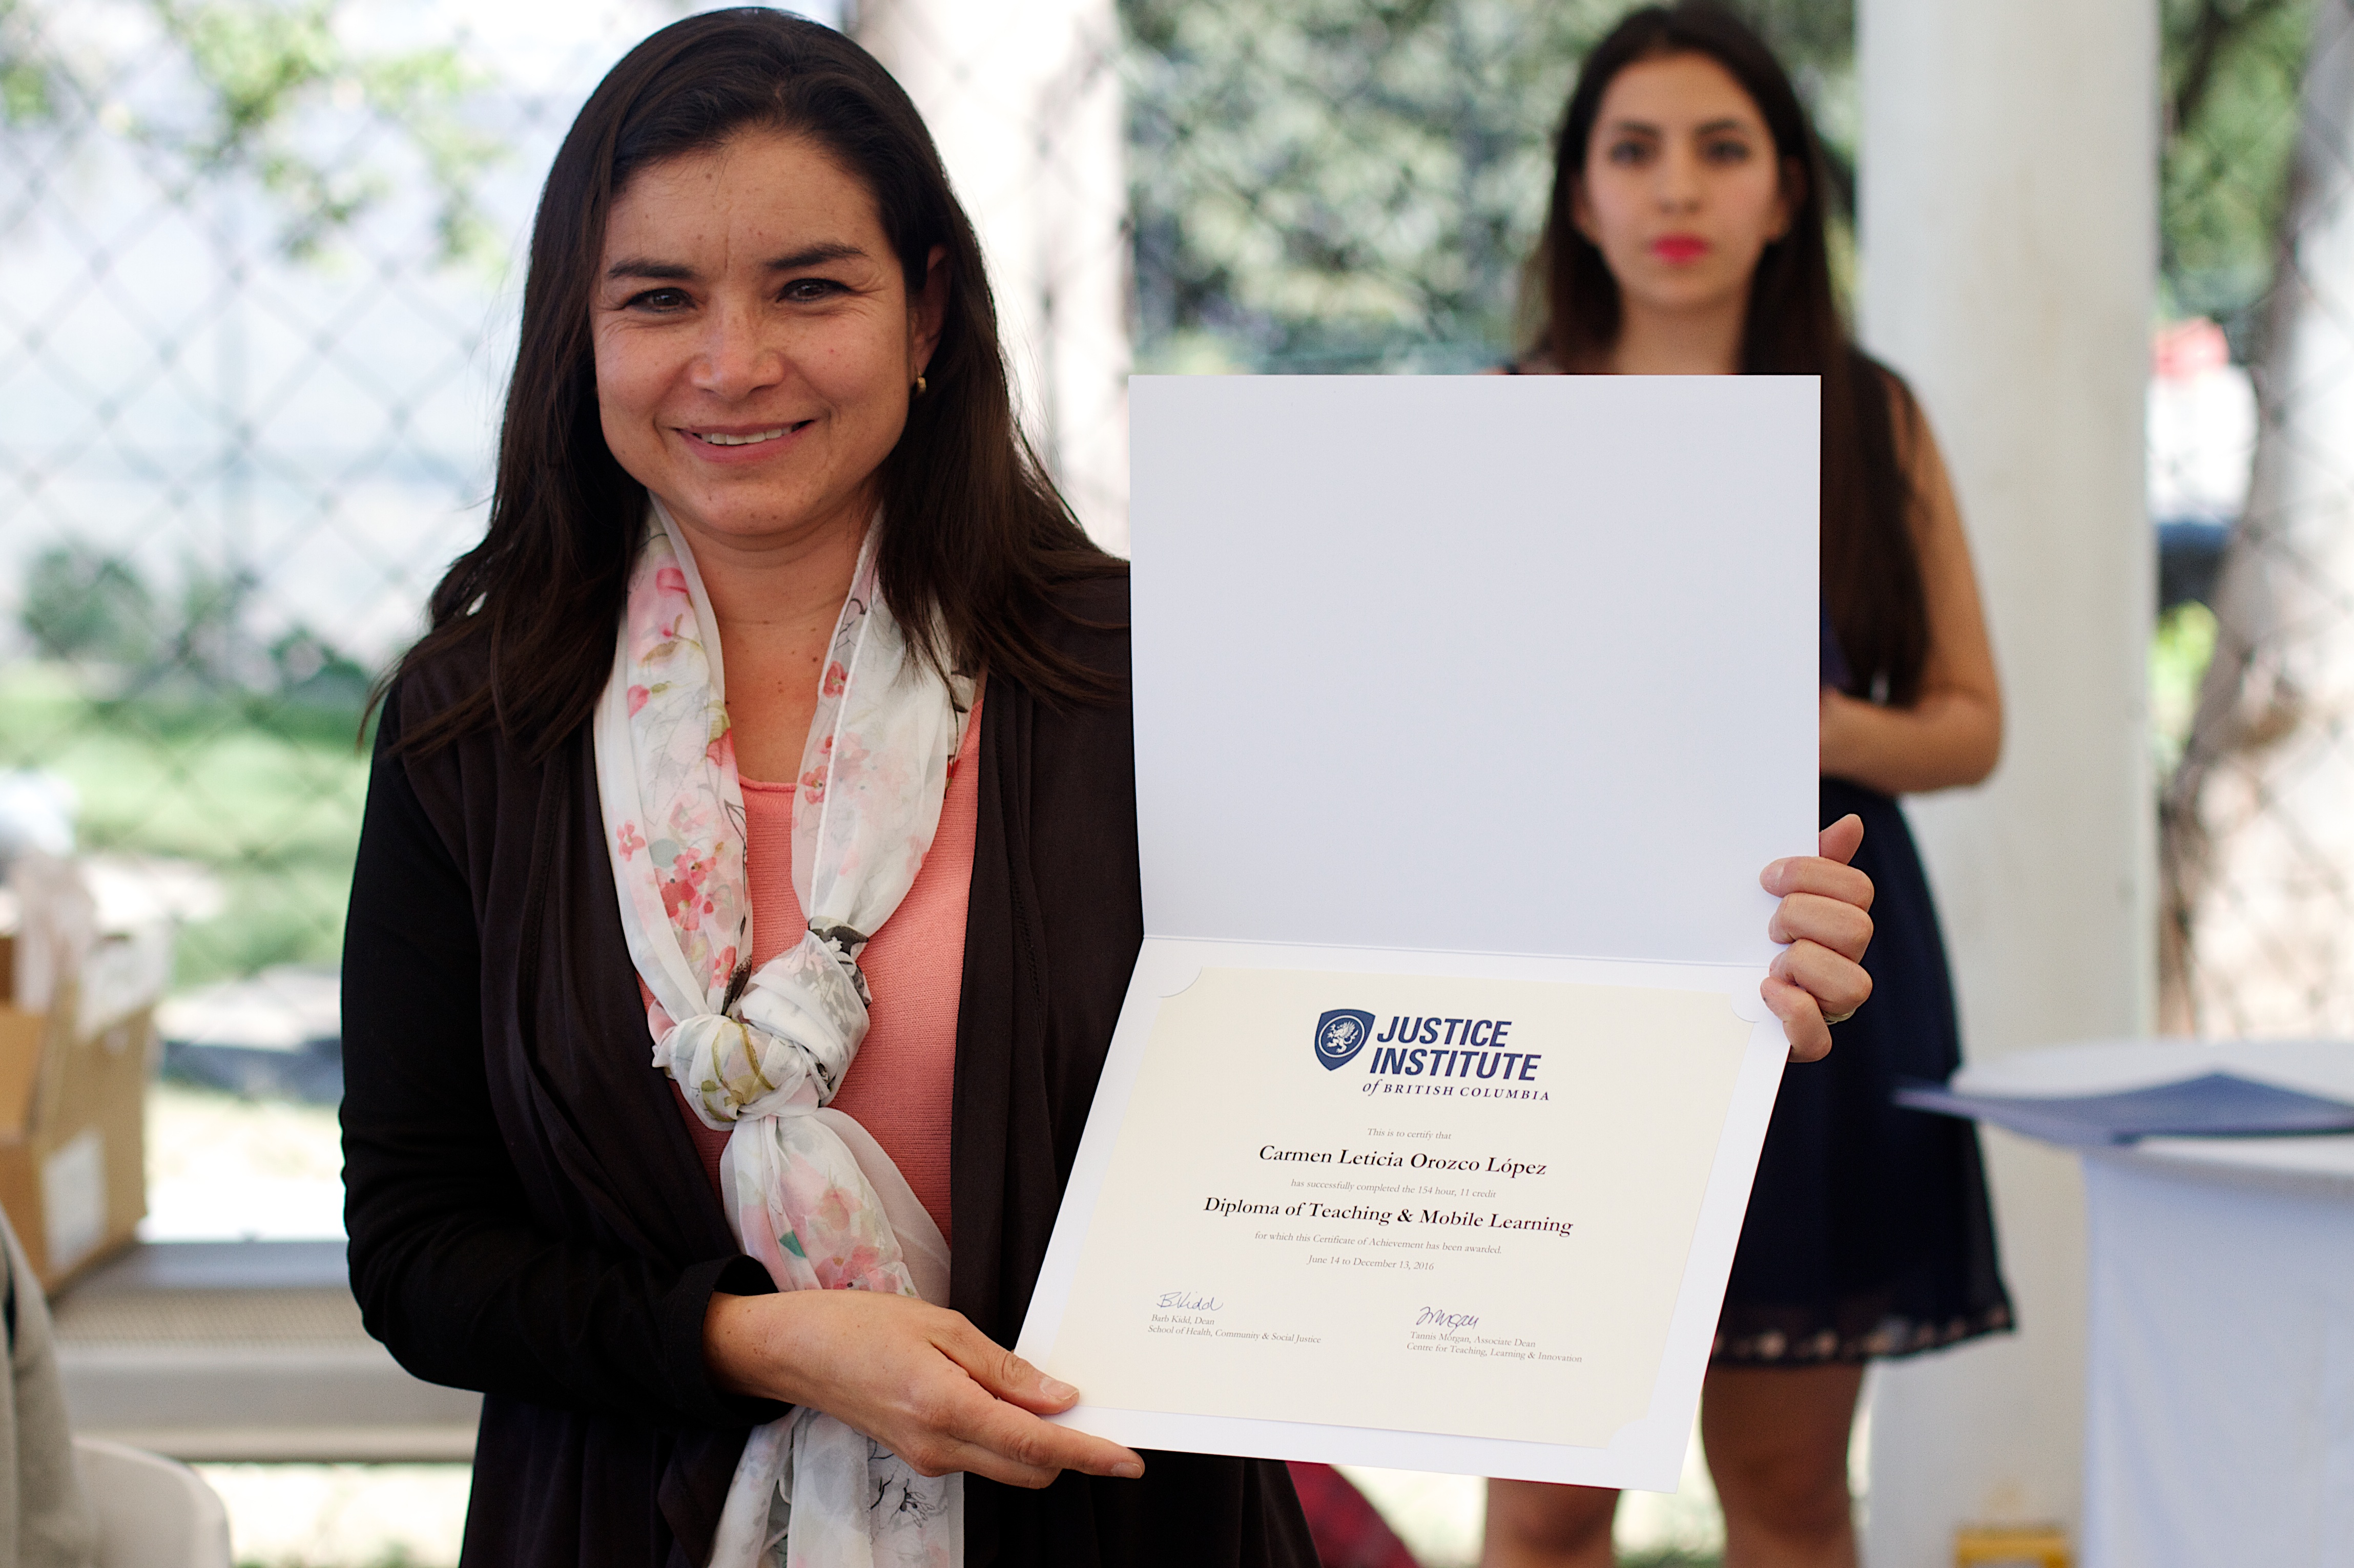
professional, udgagora